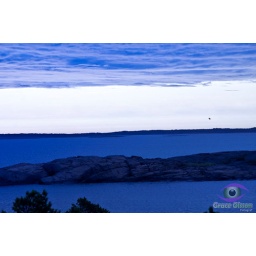
Flying in an infinite blue sky